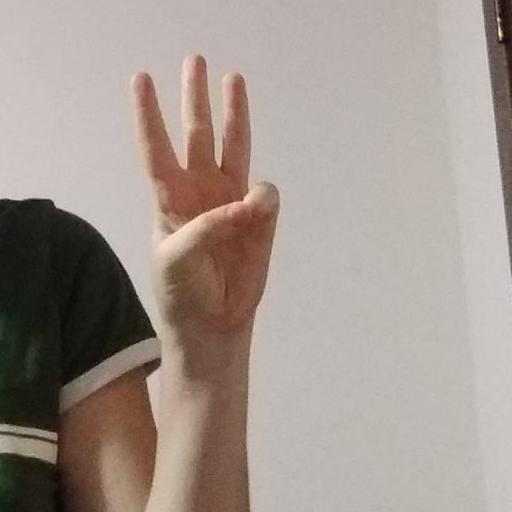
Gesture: three